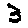
Label: 3